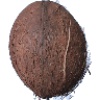
Label: Cocos 1